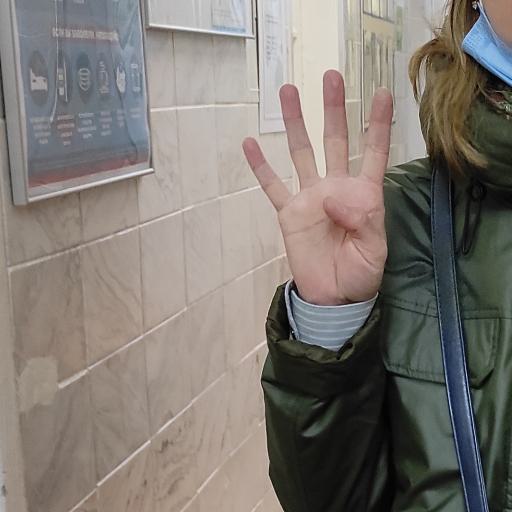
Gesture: four